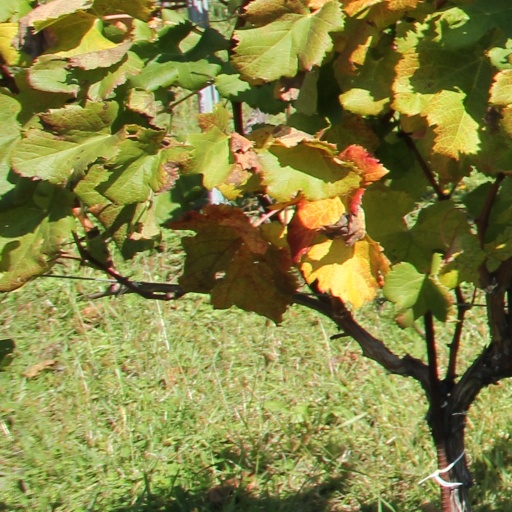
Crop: grape